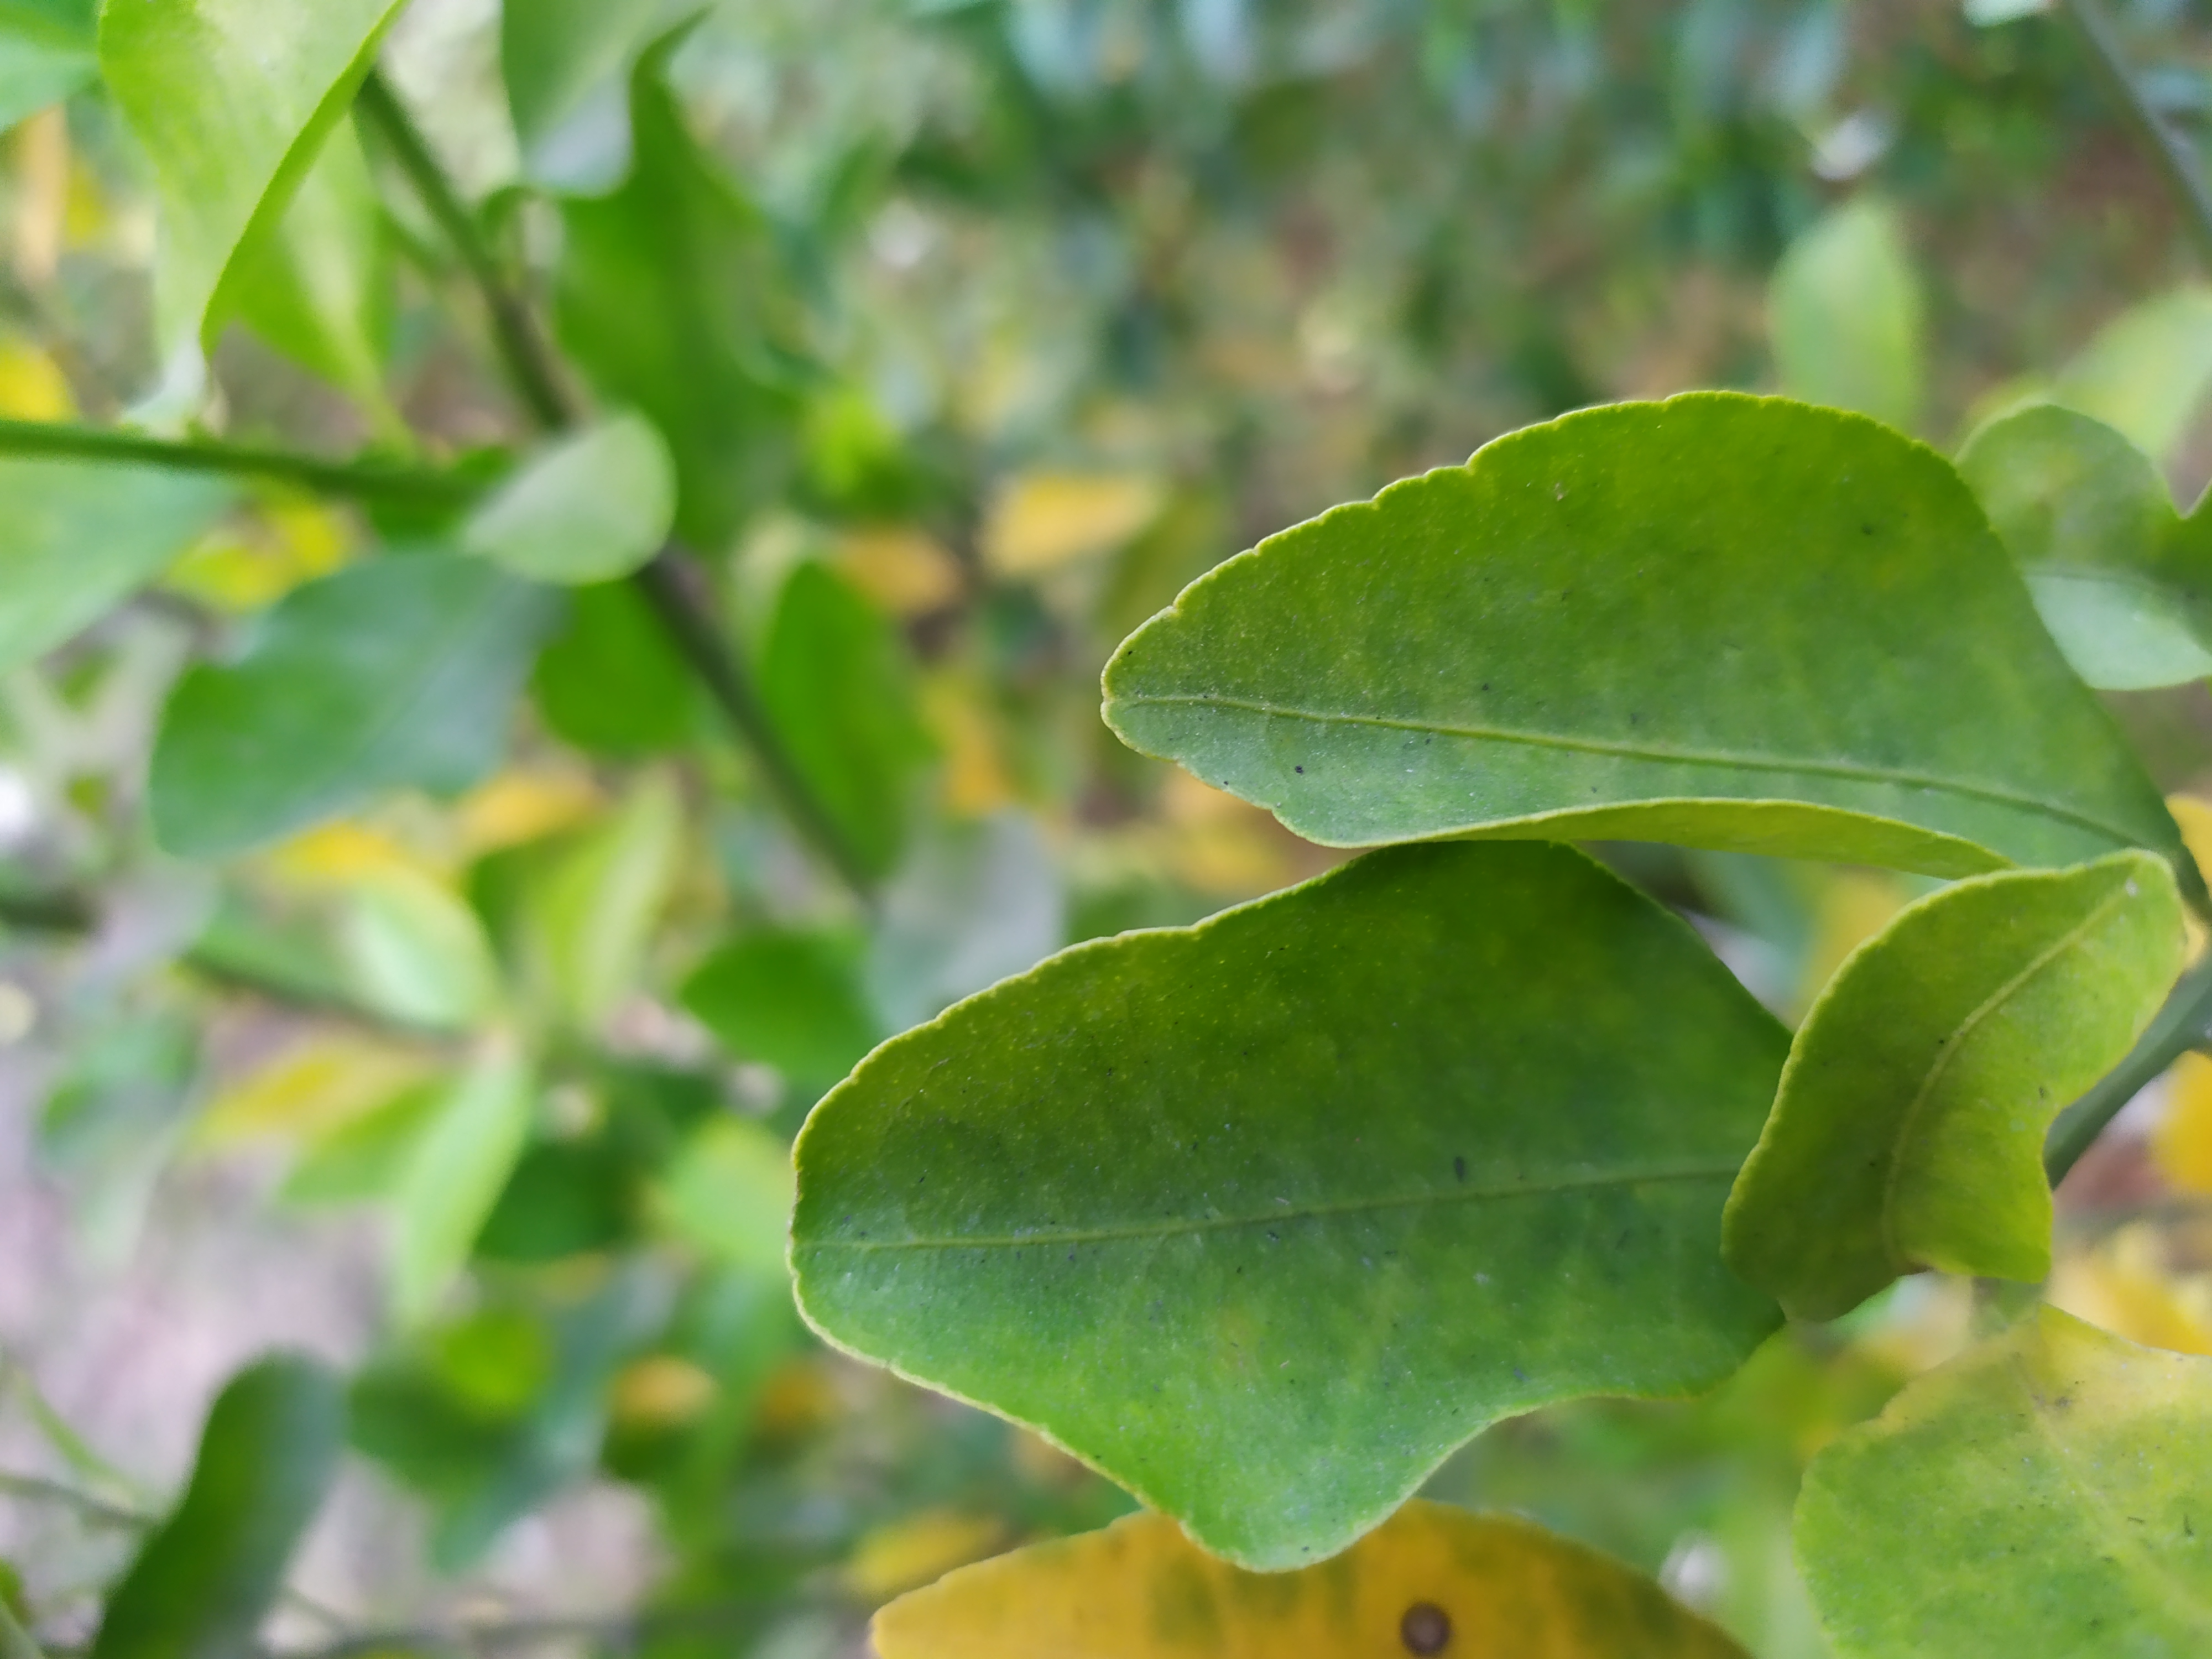
Mandarin leaf variety: Darjeling